Marion D. Hanks

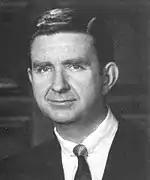

Marion Duff Hanks (October 13, 1921 – August 5, 2011) was a general authority of the Church of Jesus Christ of Latter-day Saints (LDS Church) from 1953 until his death.